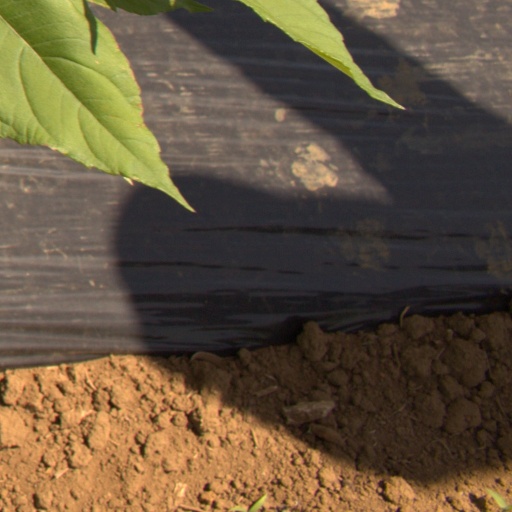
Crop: Jerusalem artichoke